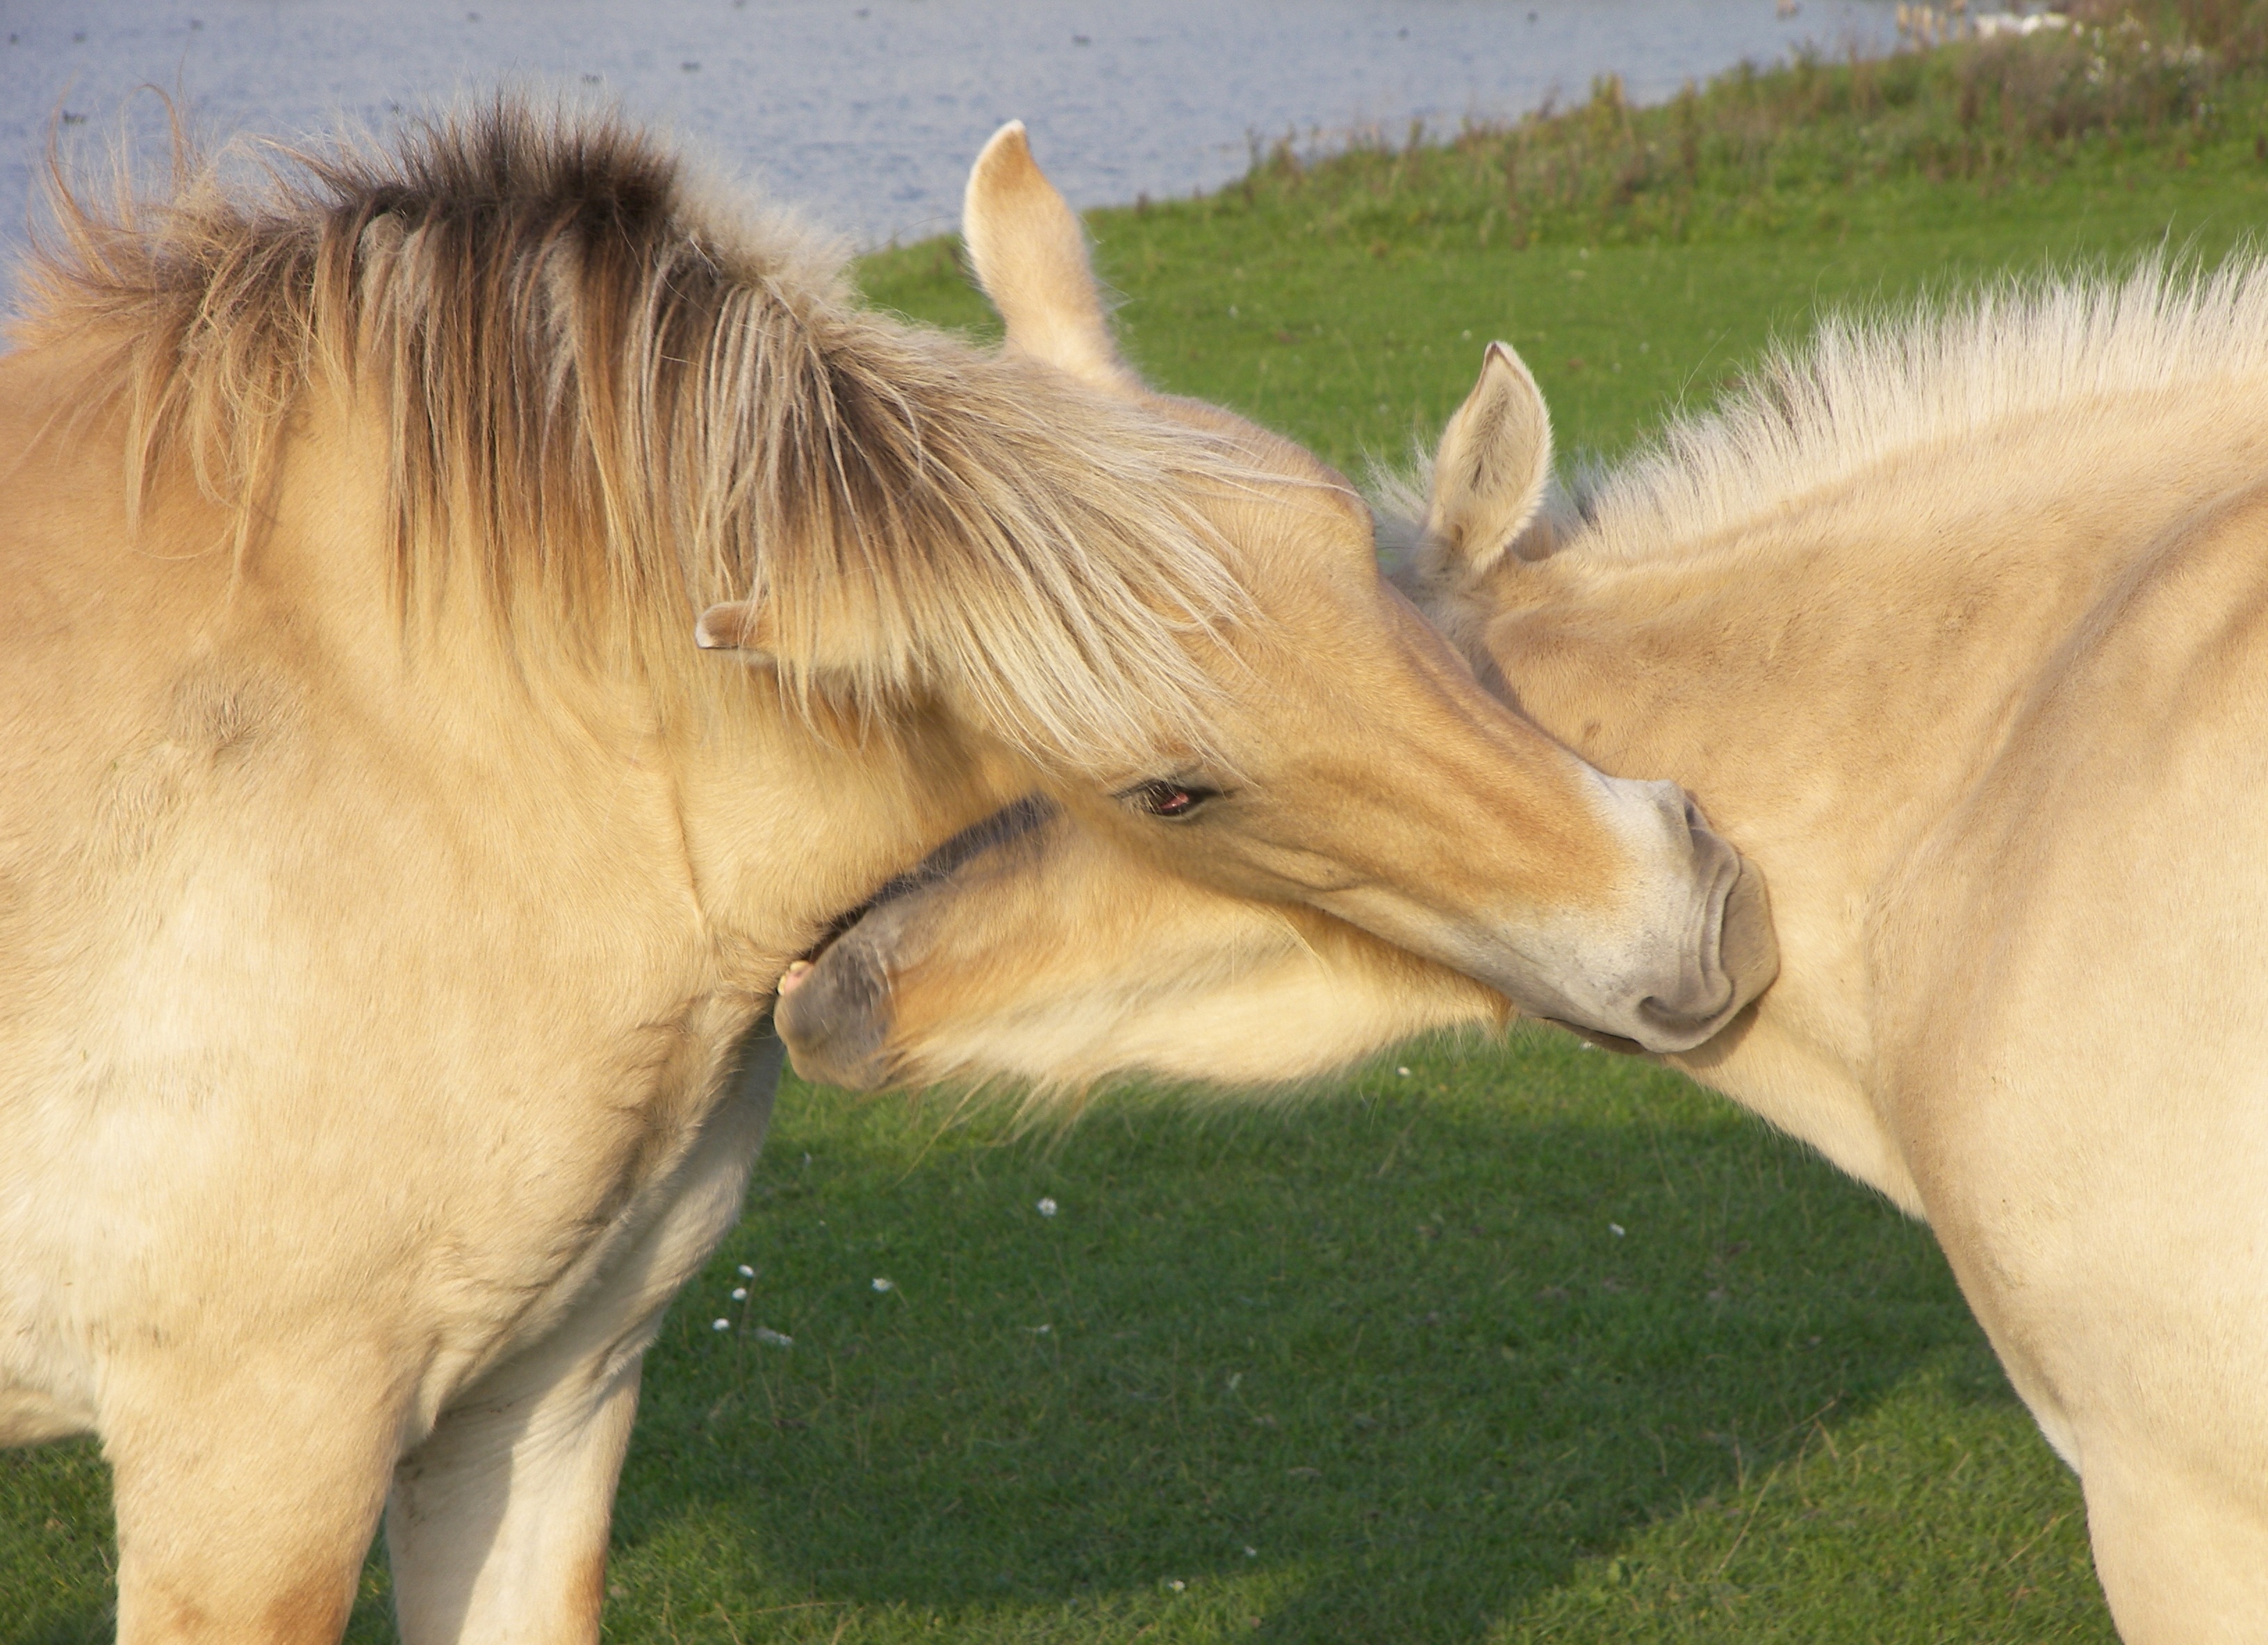
grass, wild, pasture, grazing, horse, mammal, stallion, mane, fauna, horses, netherlands, vertebrate, mare, foal, ijsselstein, colt, horse like mammal, mustang horse